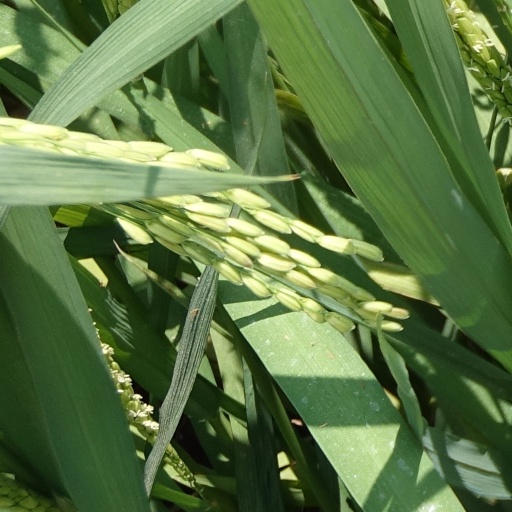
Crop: rice